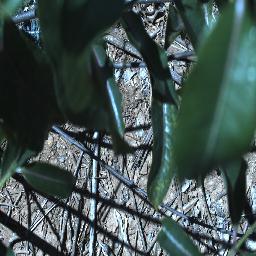
Label: rubber_vine